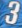
Number: 3